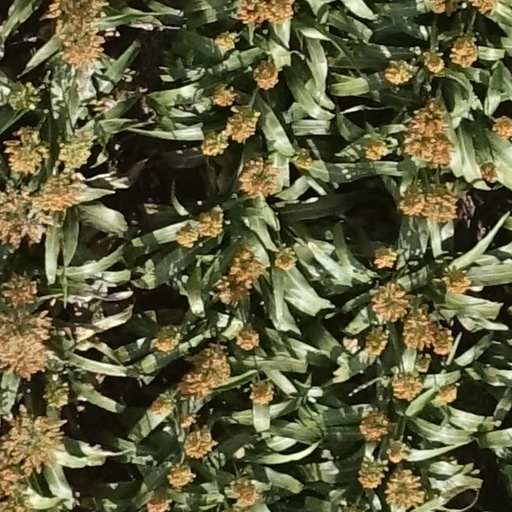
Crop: sorghum